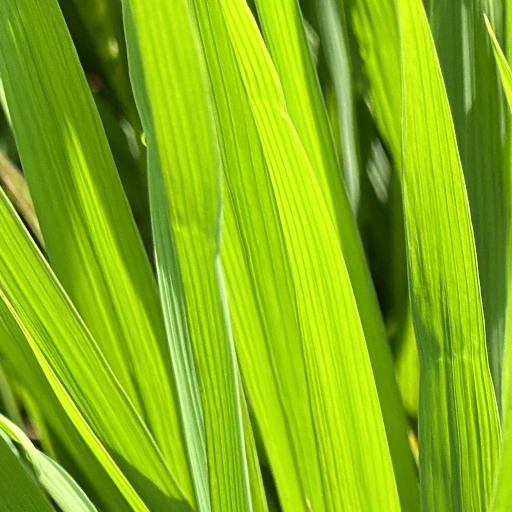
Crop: rice